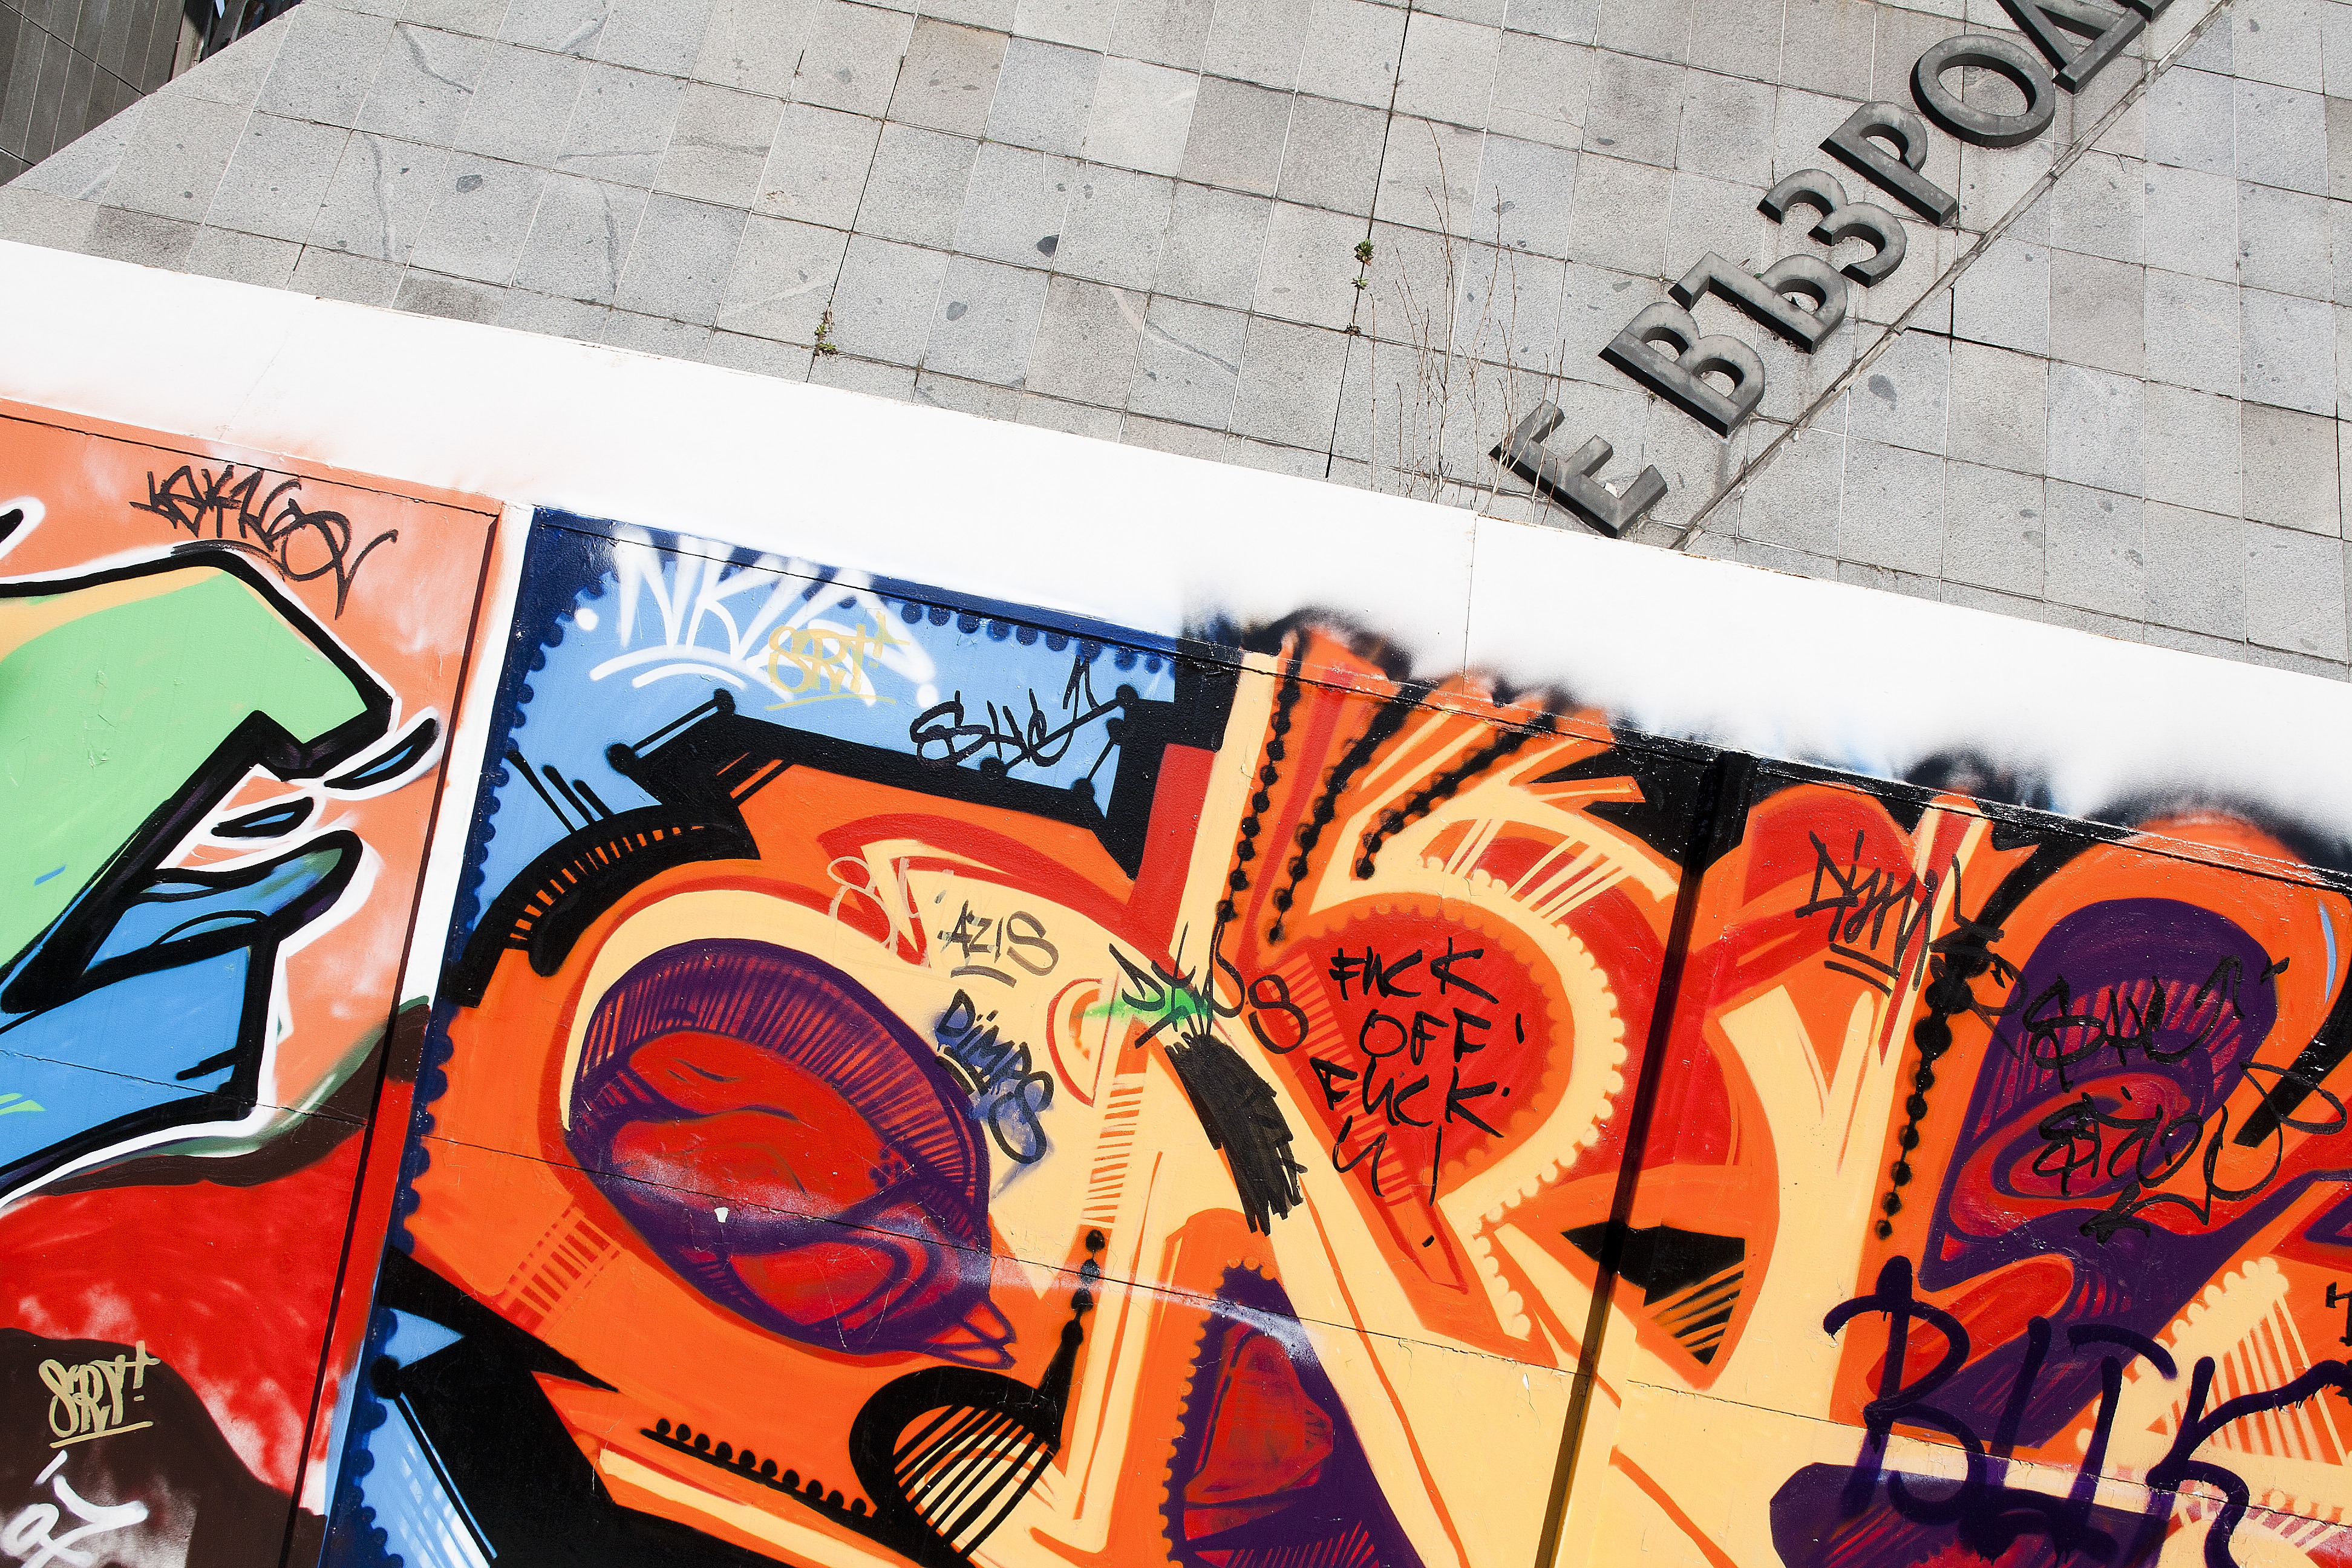
road, wall, graffiti, painting, street art, art, illustration, mural, image